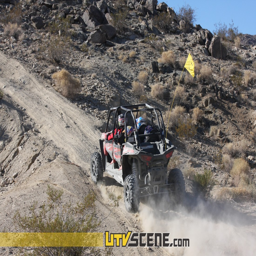
for the most part the landscape is extremely rugged & can be at times very inhospitable so go prepared .